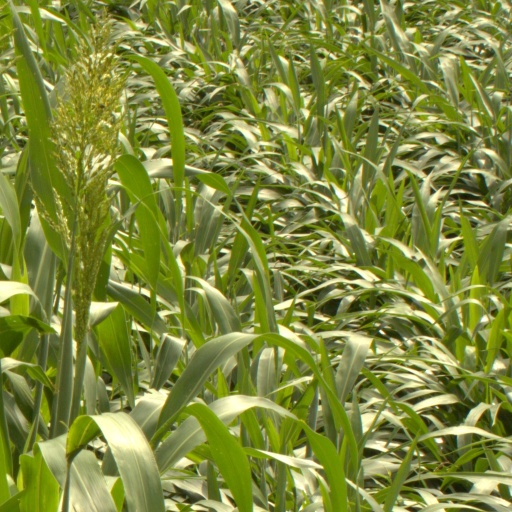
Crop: sorghum